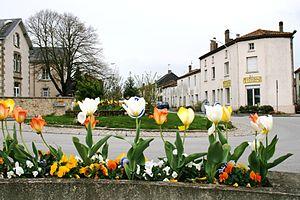
Français
Bressuire est une commune du centre-ouest de la France, située dans le département des Deux-Sèvres dont elle est l'une des deux sous-préfectures, au sein de la région Nouvelle-Aquitaine.
Breuil-Chaussée est une ancienne commune française située dans le département des Deux-Sèvres et la région Nouvelle-Aquitaine. Elle est associée à la commune de Bressuire depuis 1973.